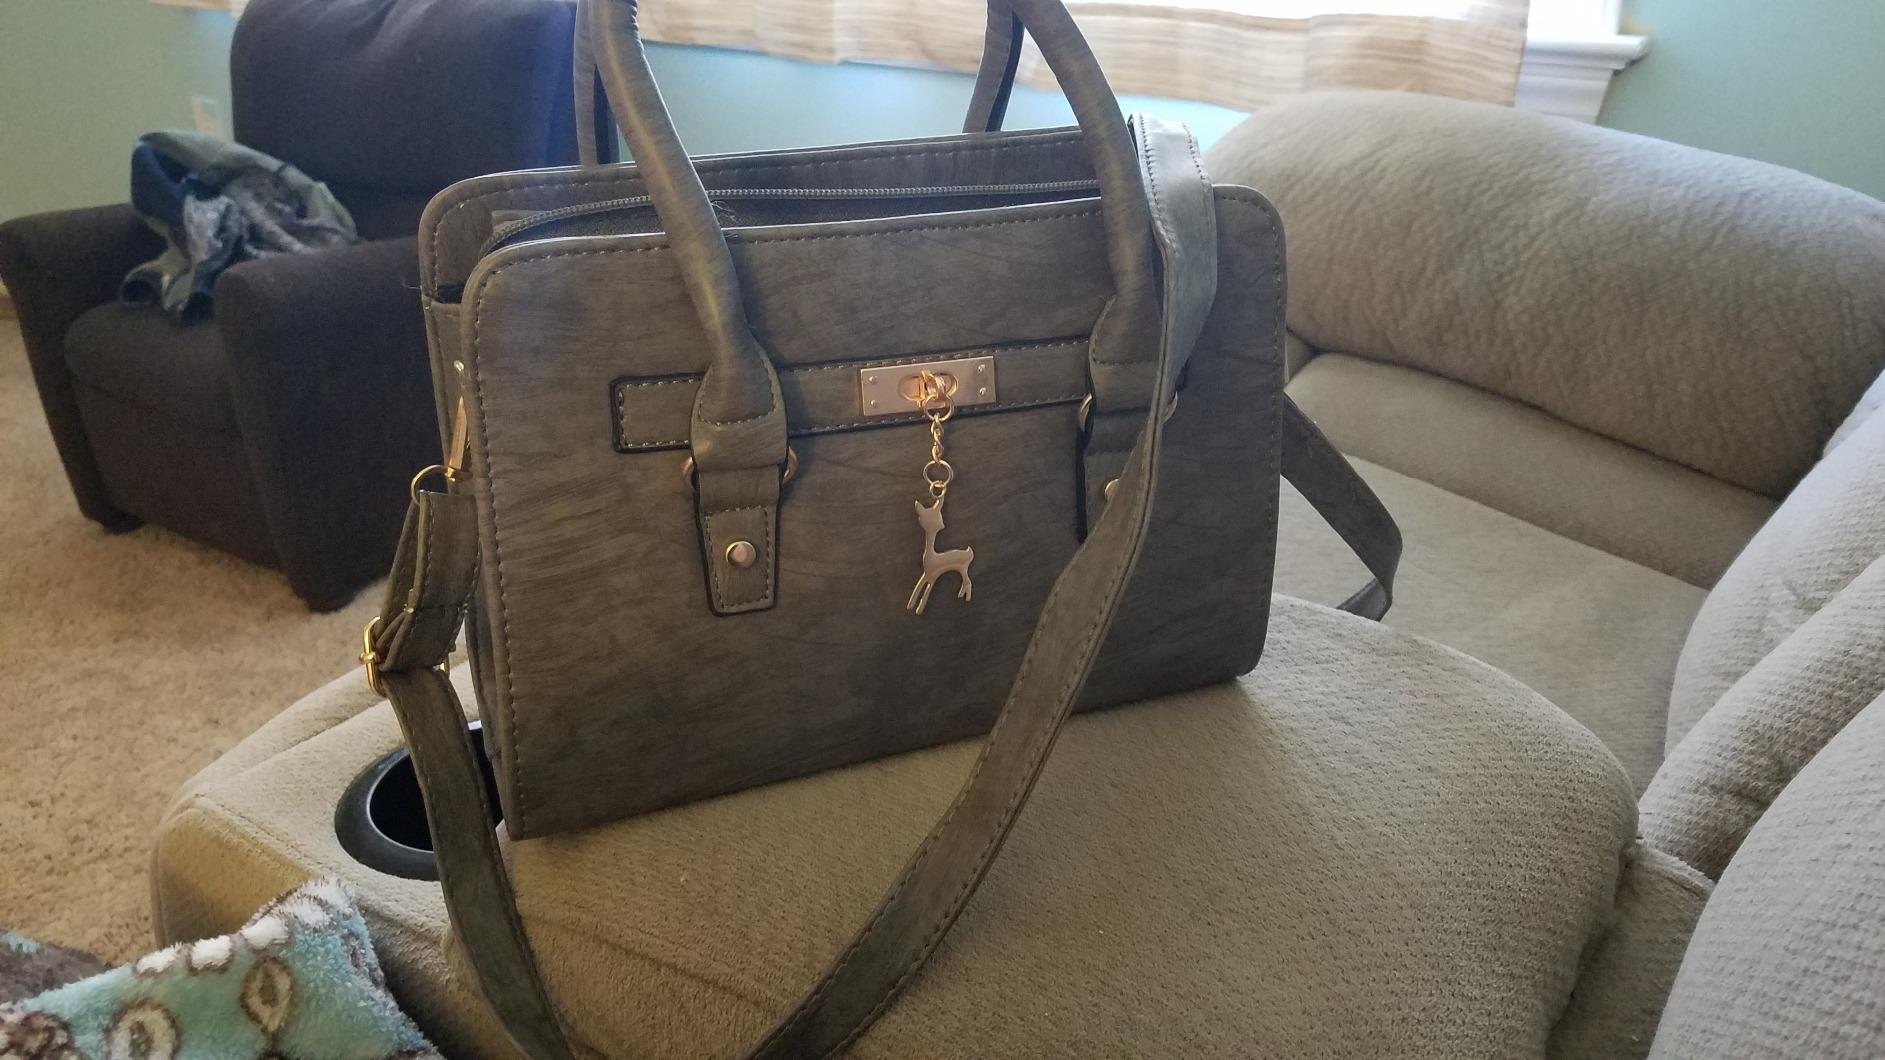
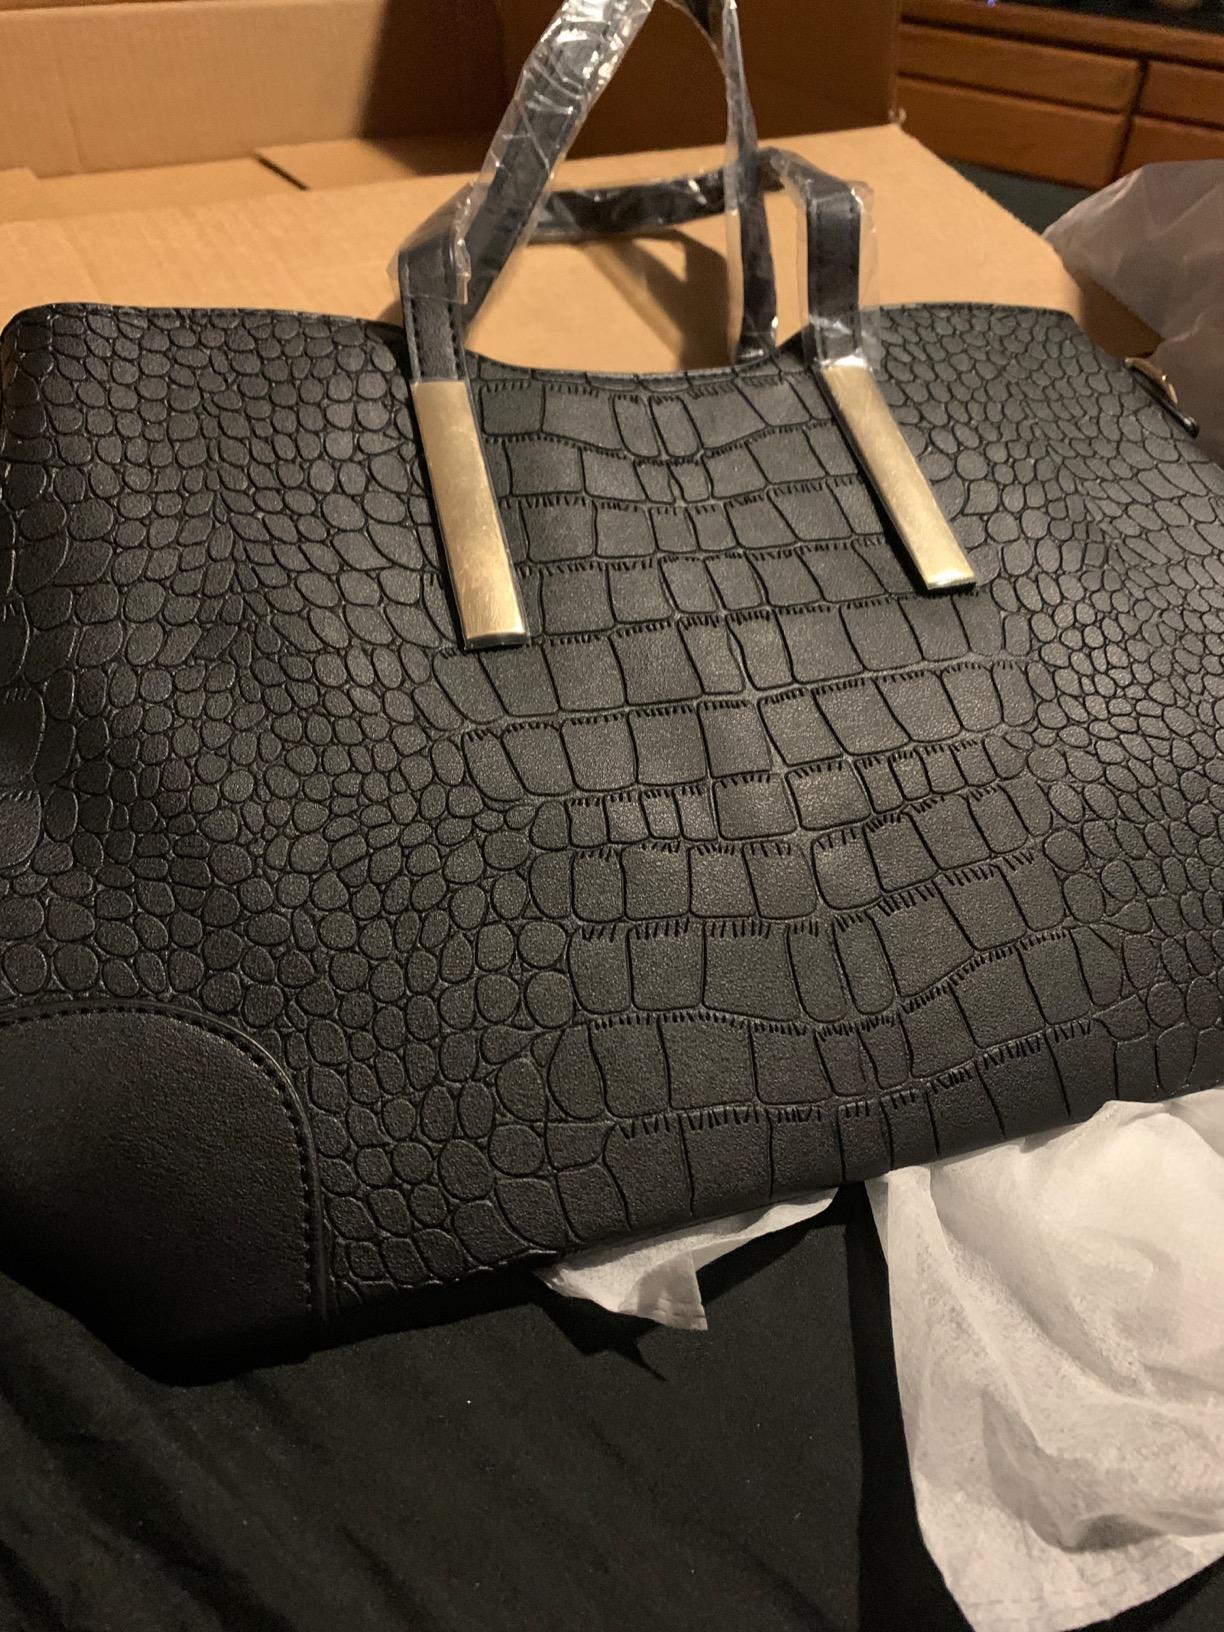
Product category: accessories_handbag
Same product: no